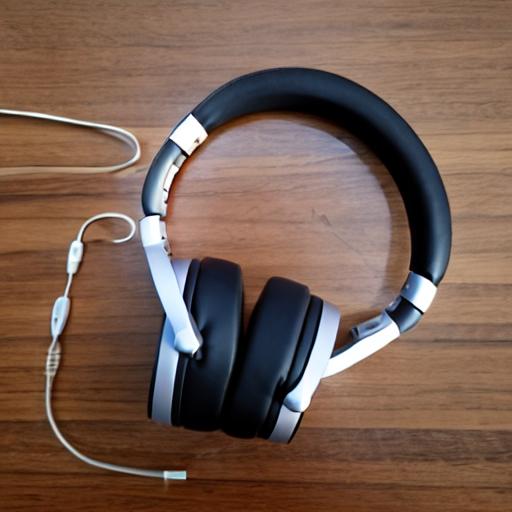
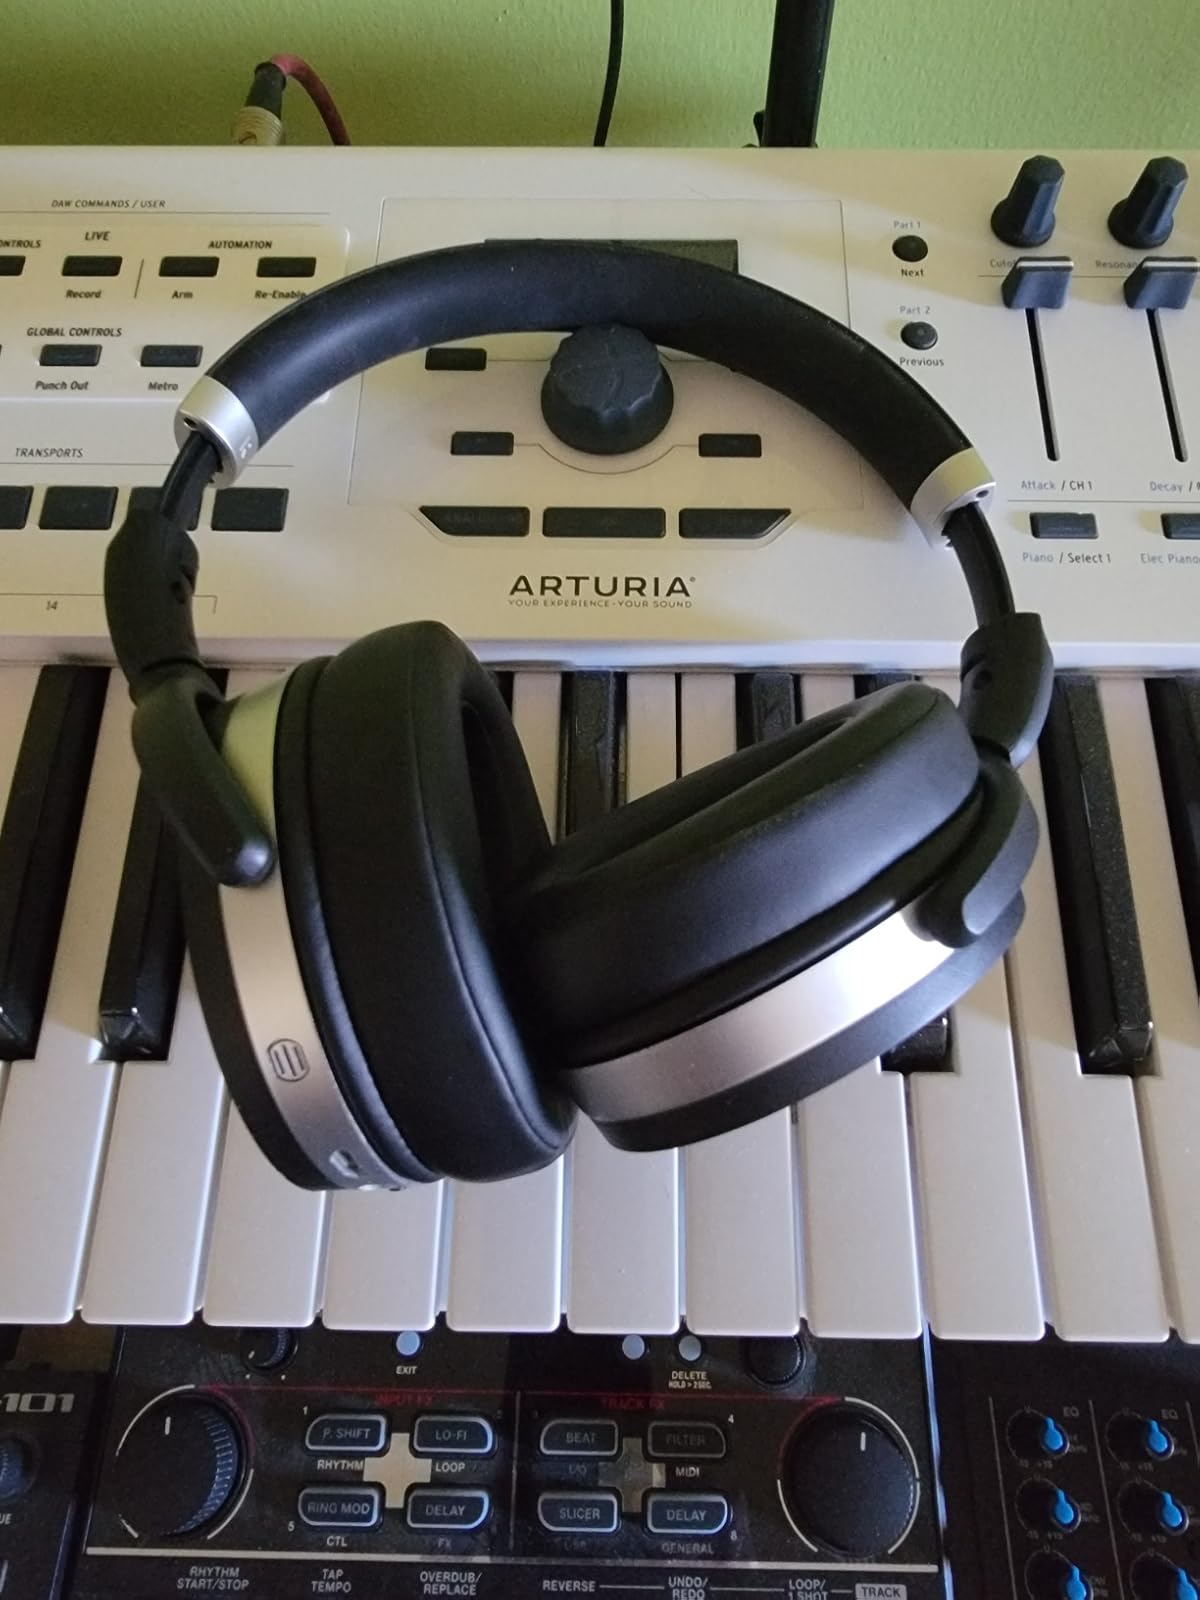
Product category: headphones
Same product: no